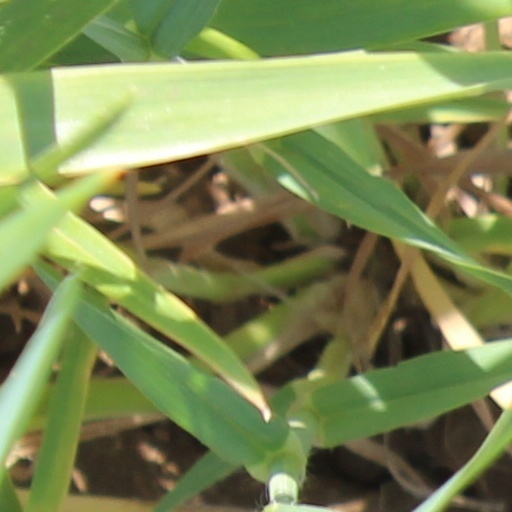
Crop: wheat